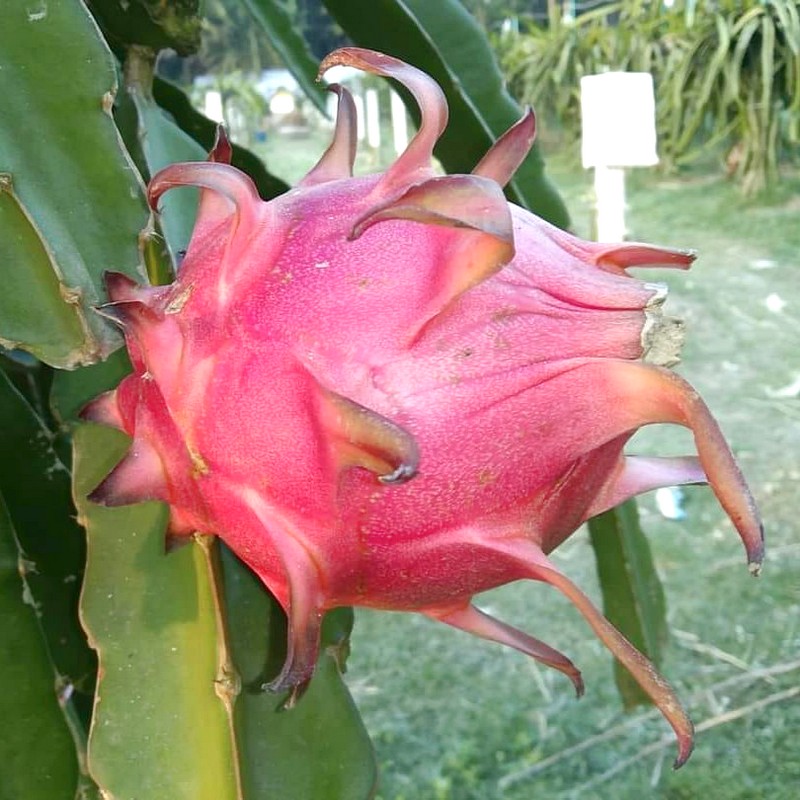
Label: Mature Dragon Fruit